Cuyahoga Heights, Ohio

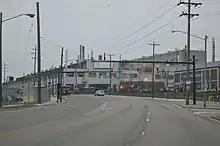
Alcoa Complex on Harvard Avenue.

As of the census of 2000, there were 599 people, 261 households, and 159 families living in the village. The population density was . There were 277 housing units at an average density of .